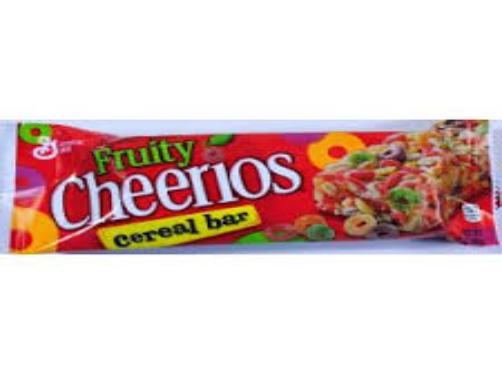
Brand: Fruity Cheerios
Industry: Food